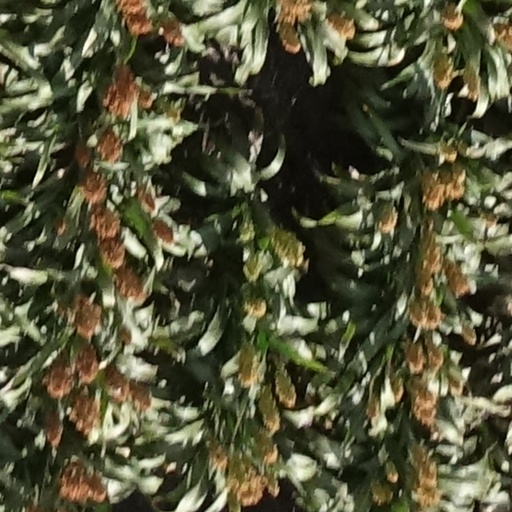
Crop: sorghum